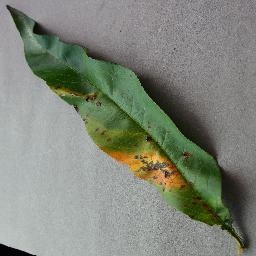
Label: Peach___Bacterial_spot